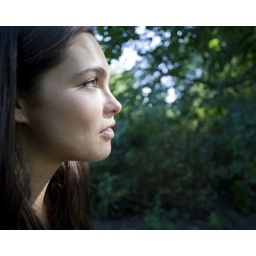
a great conversation while birds are playing in front of us and a man playing a flute in behind the trees in the background